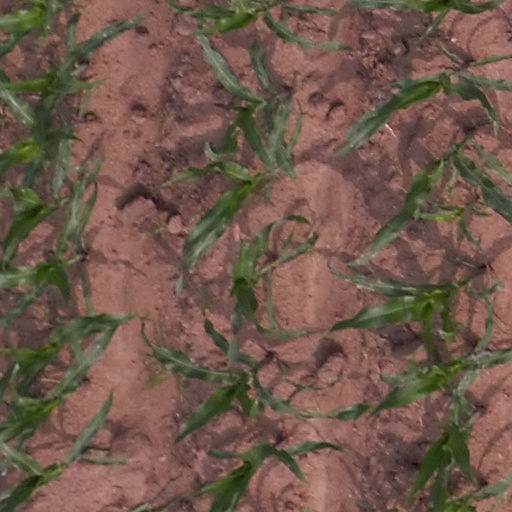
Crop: maize; corn